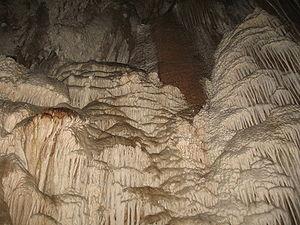
Catacamas est une ville du Honduras, dans le département d'Olancho. C'est un important centre agricole ainsi que le siège de l'Universidad Nacional de Agricultura.